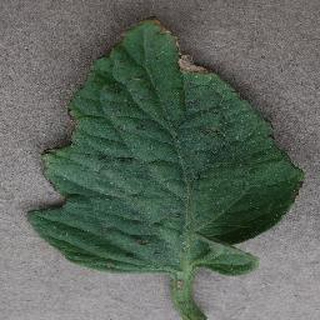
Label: tomato_bacterial_spot